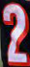
Number: 2